HMS Uganda (66)

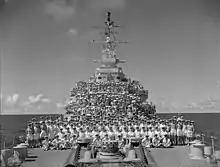
Ship's company of the cruiser HMCS "Uganda", August 1945.

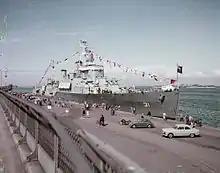
HMCS "Quebec" in Copenhagen in 1954

While under repair the Government of Canada negotiated with Britain to obtain "Uganda" for the Royal Canadian Navy (RCN). The official transfer took place on Trafalgar Day, 21 October 1944, at Charleston and she was renamed HMCS "Uganda", out of respect for the British colony. "Uganda"s first crew in RCN service was notable. The commanding officer was Captain Rollo Mainguy, OBE, who later became chief of the Naval Staff. The first officer (executive officer) was Commander Hugh Pullen, and other officers including Lieutenant Commanders William Landymore and Littler were all eventually promoted to flag rank following the war. Lieutenant John Robarts, Aircraft Recognition Officer, went on to become Premier of Ontario. The other members of her crew of 907 comprised a carefully selected group; additional training on cruisers was provided through personnel exchanges with the RN. The first crew for "Uganda" was drawn from every province in Canada as well as the Dominion of Newfoundland. Eighty-seven per cent were reservists (RCNVR and RCNR) while the balance were regular members of the Royal Canadian Navy.